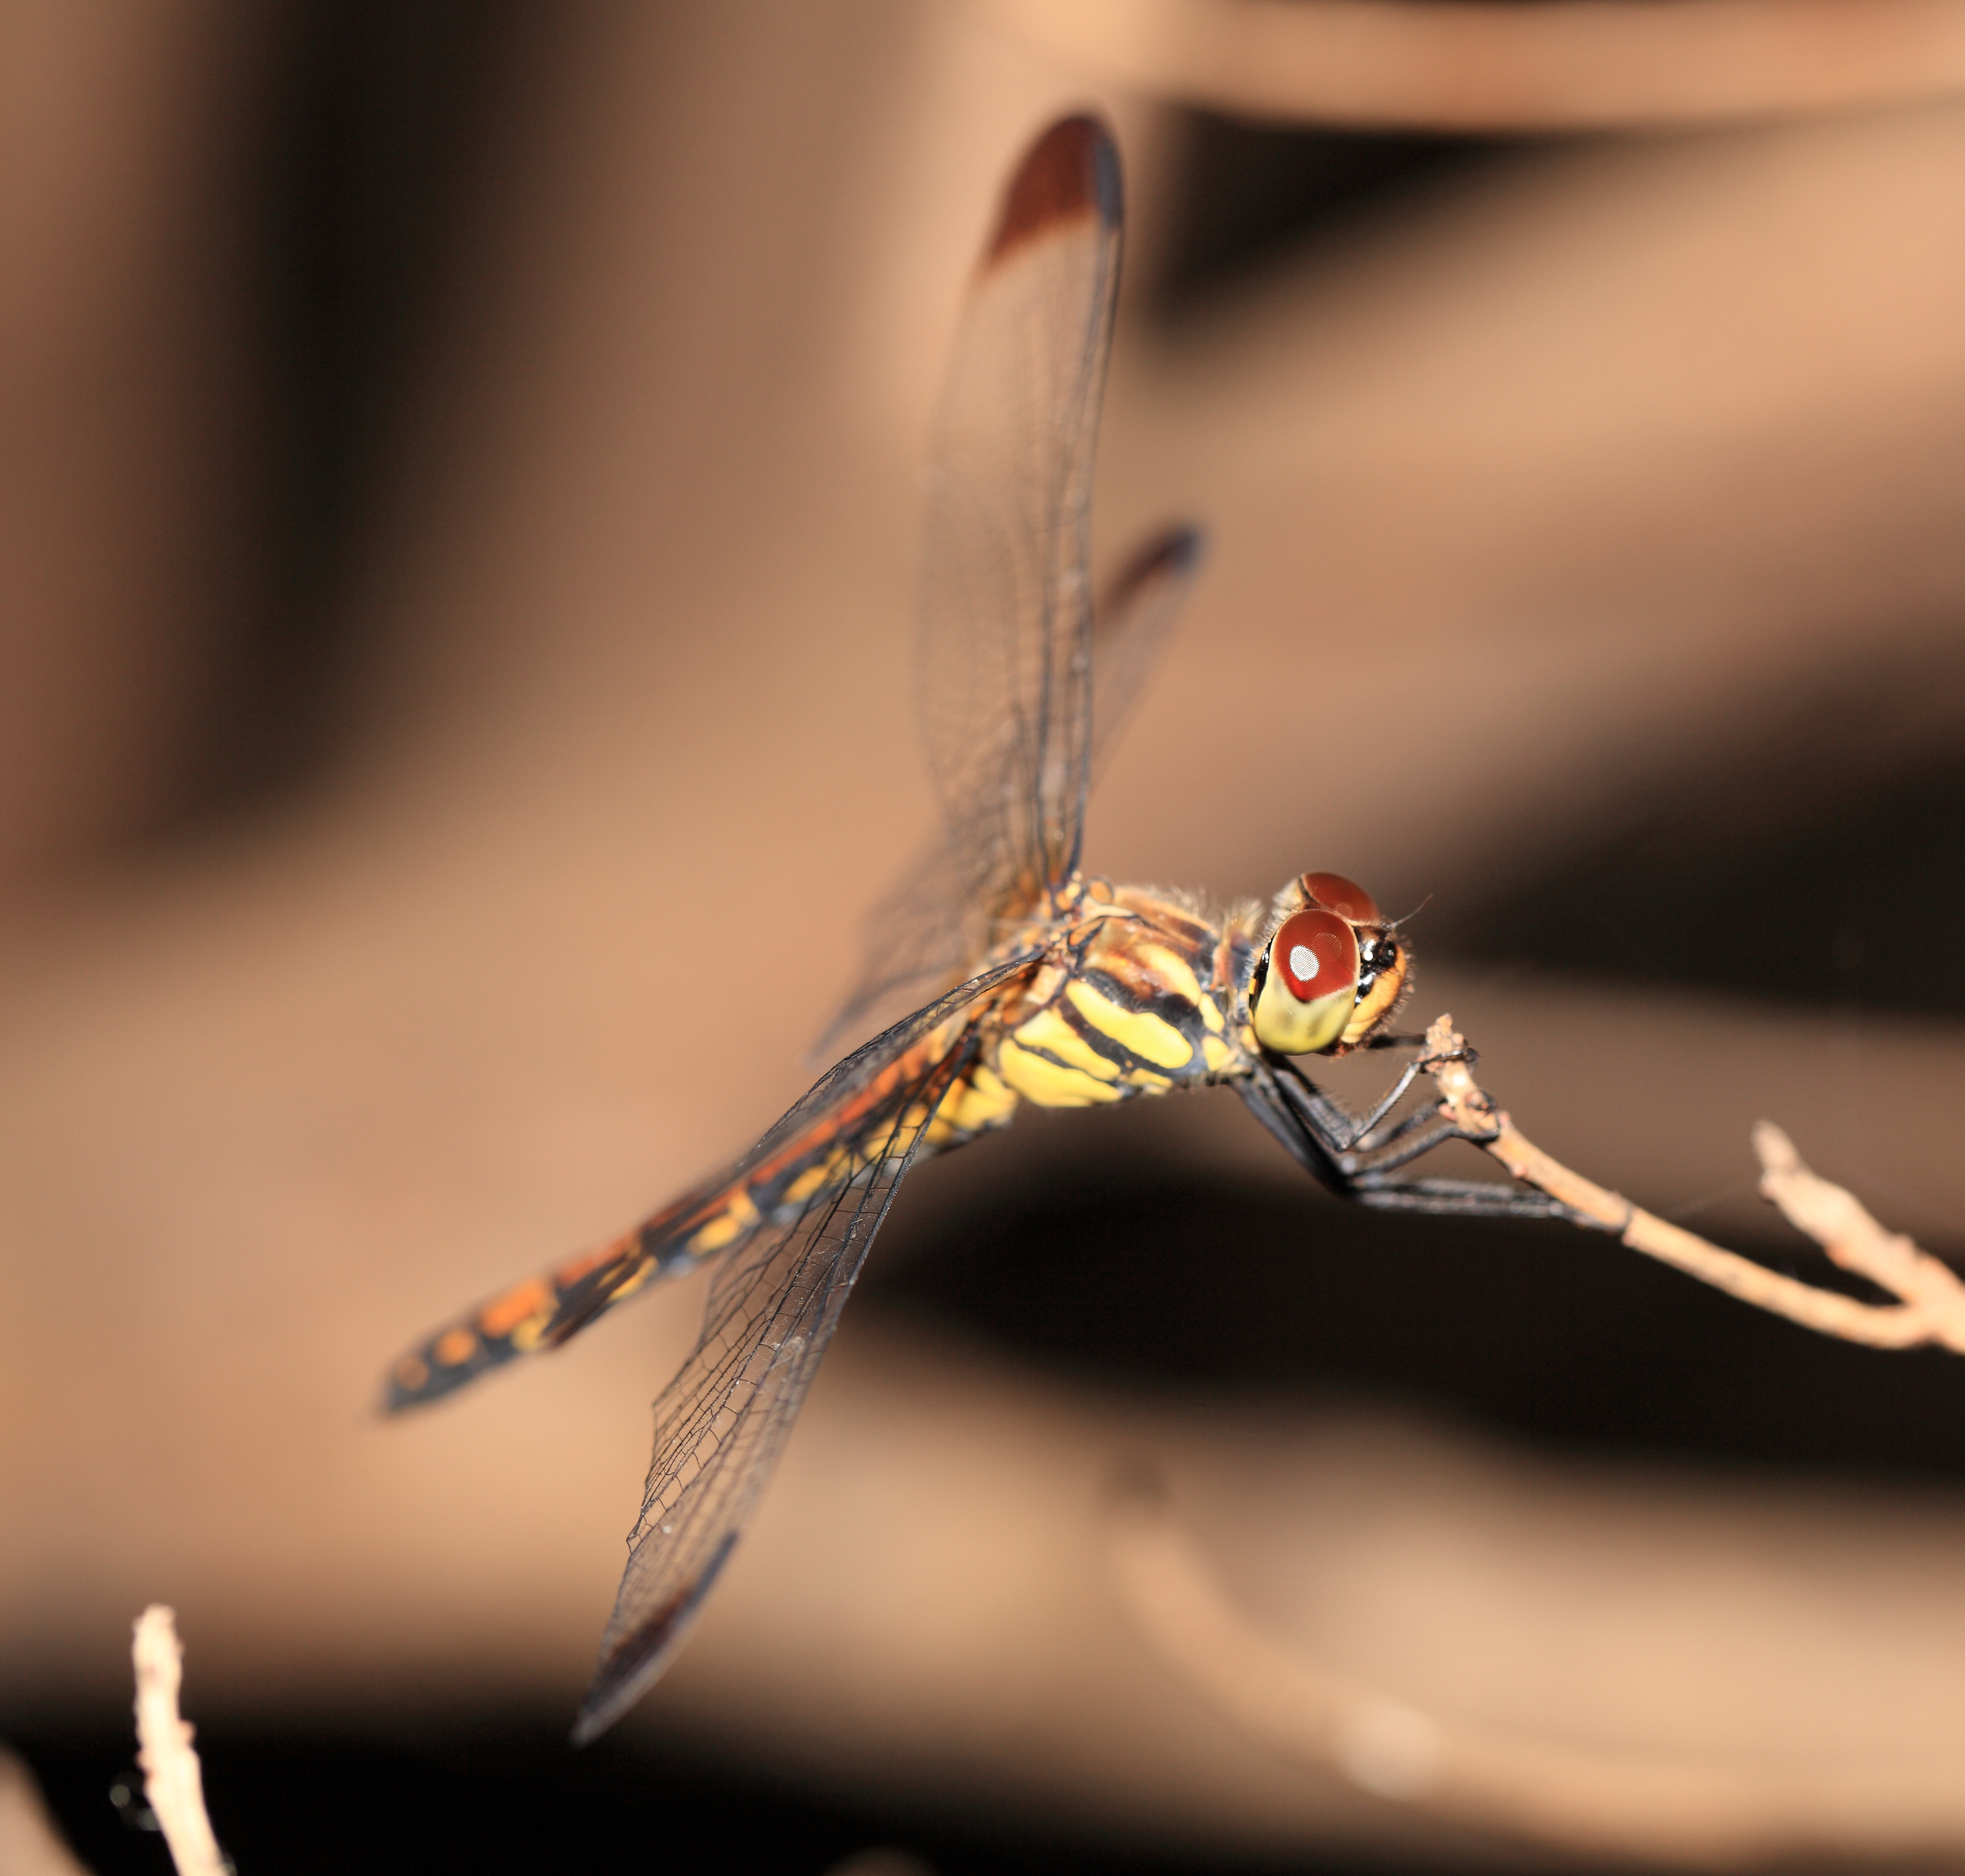
wing, photography, high, insect, fauna, invertebrate, close up, dragonfly, tochigi, 5d, hires, markii, hi, res, resolution, mikamoyama, shimotsuga, sympetrum, infuscatum, macro photography, arthropod, dragonflies and damseflies